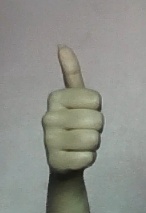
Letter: aleff